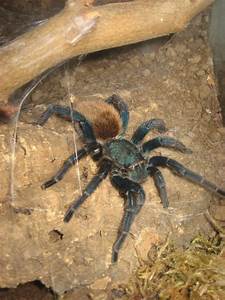
Label: ragno